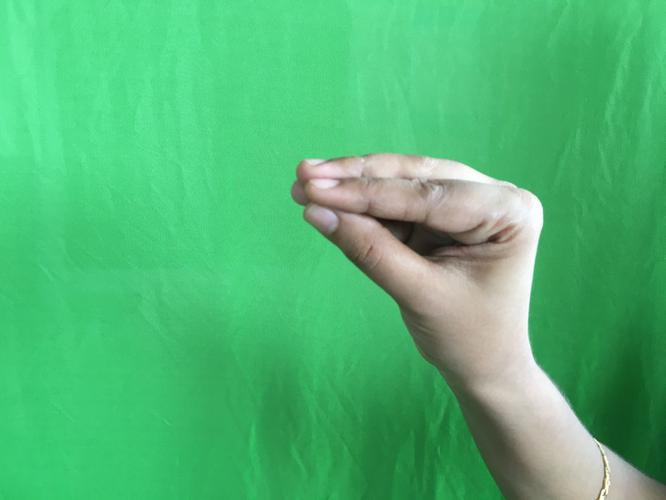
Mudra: Mukulam
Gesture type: single_hand